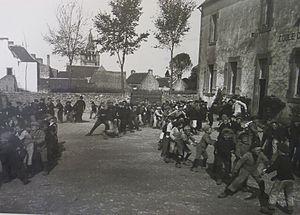
Combrit
Combrit [kɔ̃bʁit], également nommée localement Combrit Sainte-Marine, est une commune du département du Finistère, dans la région Bretagne en France. La commune fait historiquement partie du Pays Bigouden.